Four-toed hedgehog

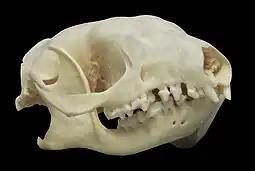
Skull of a four-toed hedgehog

The four-toed hedgehog is an oval bodied animal approximately in length and weighing between . Females are typically larger than males. It has short legs, short tail typically around in length, a long nose, and small beady eyes. The ears and whiskers are both relatively large, implying that the animal has good senses. As its common name implies, and unlike related species, the four-toed hedgehog typically only has four toes on each hind foot, lacking the hallux. However, in some individuals, a small bony lump may be present in place of the hallux, or there may even be a well-developed toe, especially on the hind feet.